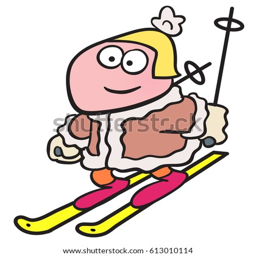
cartoon illustration of a skier